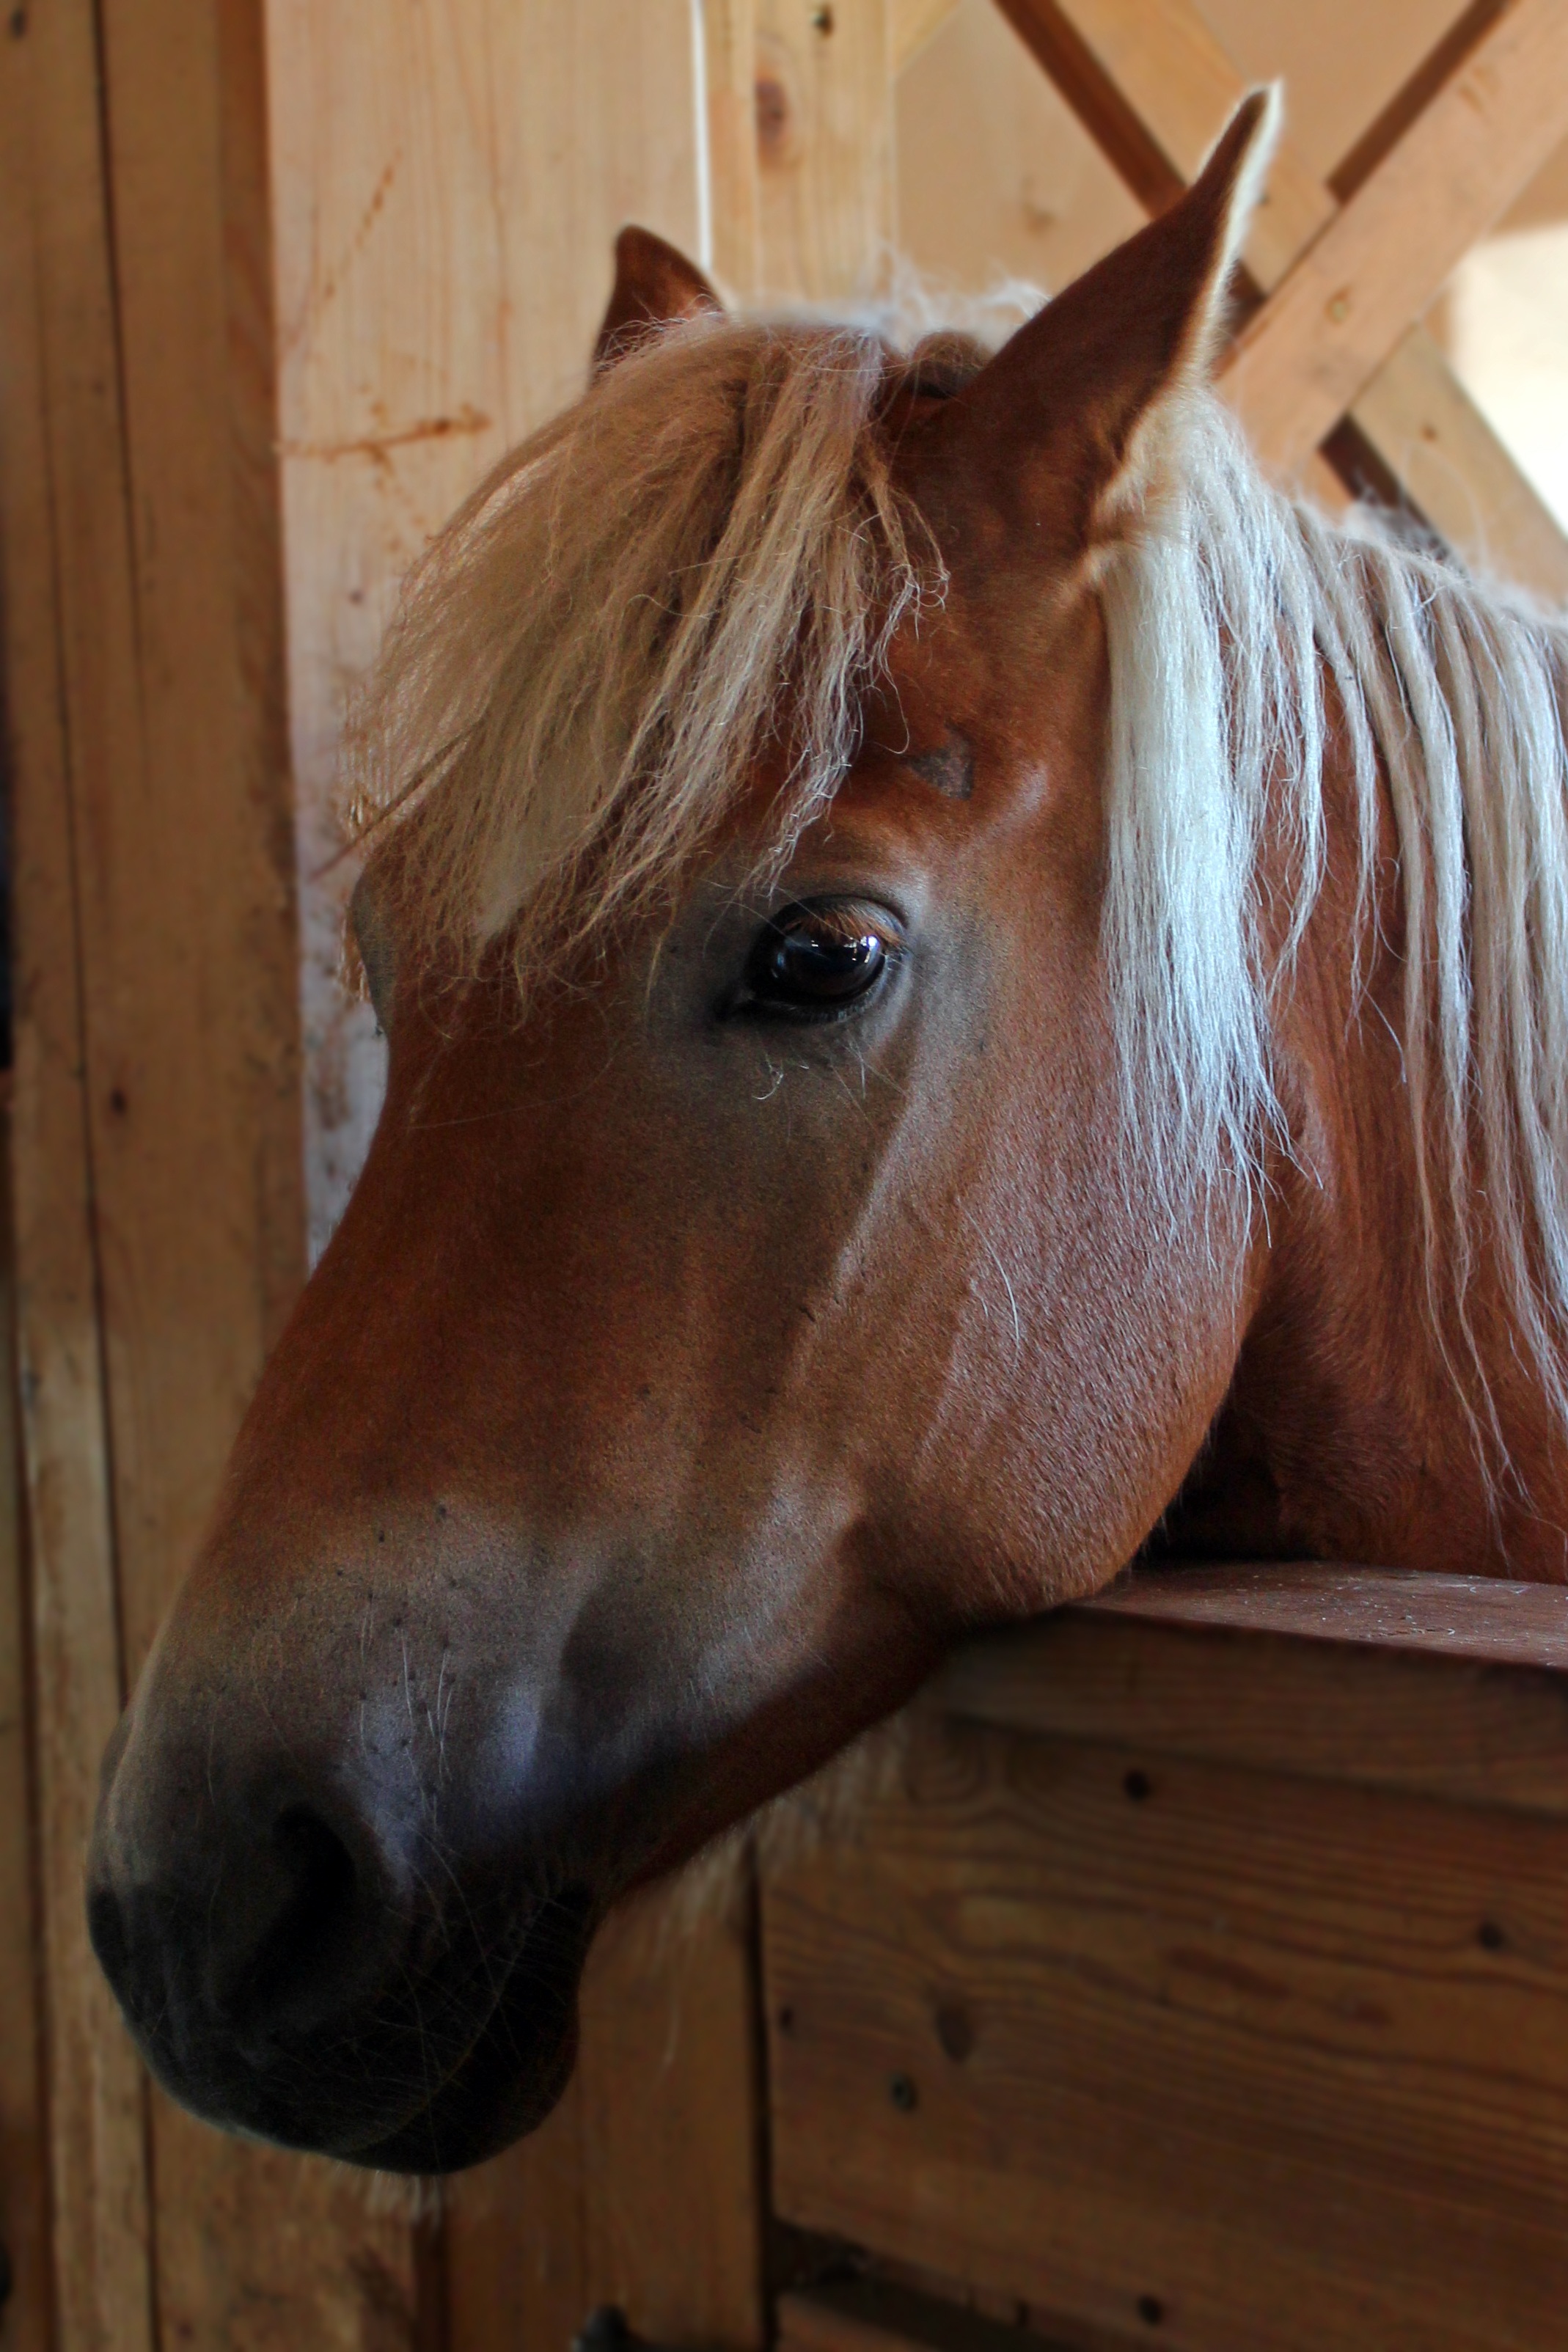
portrait, horse, mammal, stallion, mane, close, bridle, face, pony, head, vertebrate, mare, foal, animal world, horse head, colt, horse like mammal, mustang horse